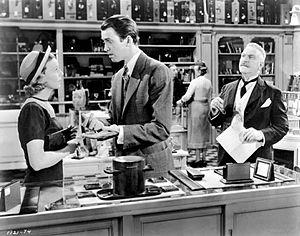
Rendez-vous est un film américain réalisé par Ernst Lubitsch, sorti en 1940.